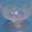
Label: cup